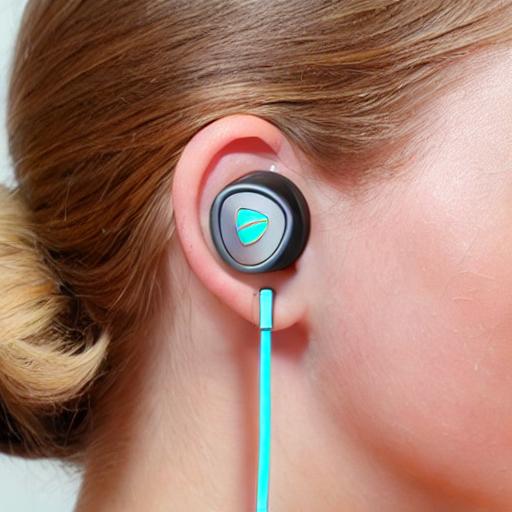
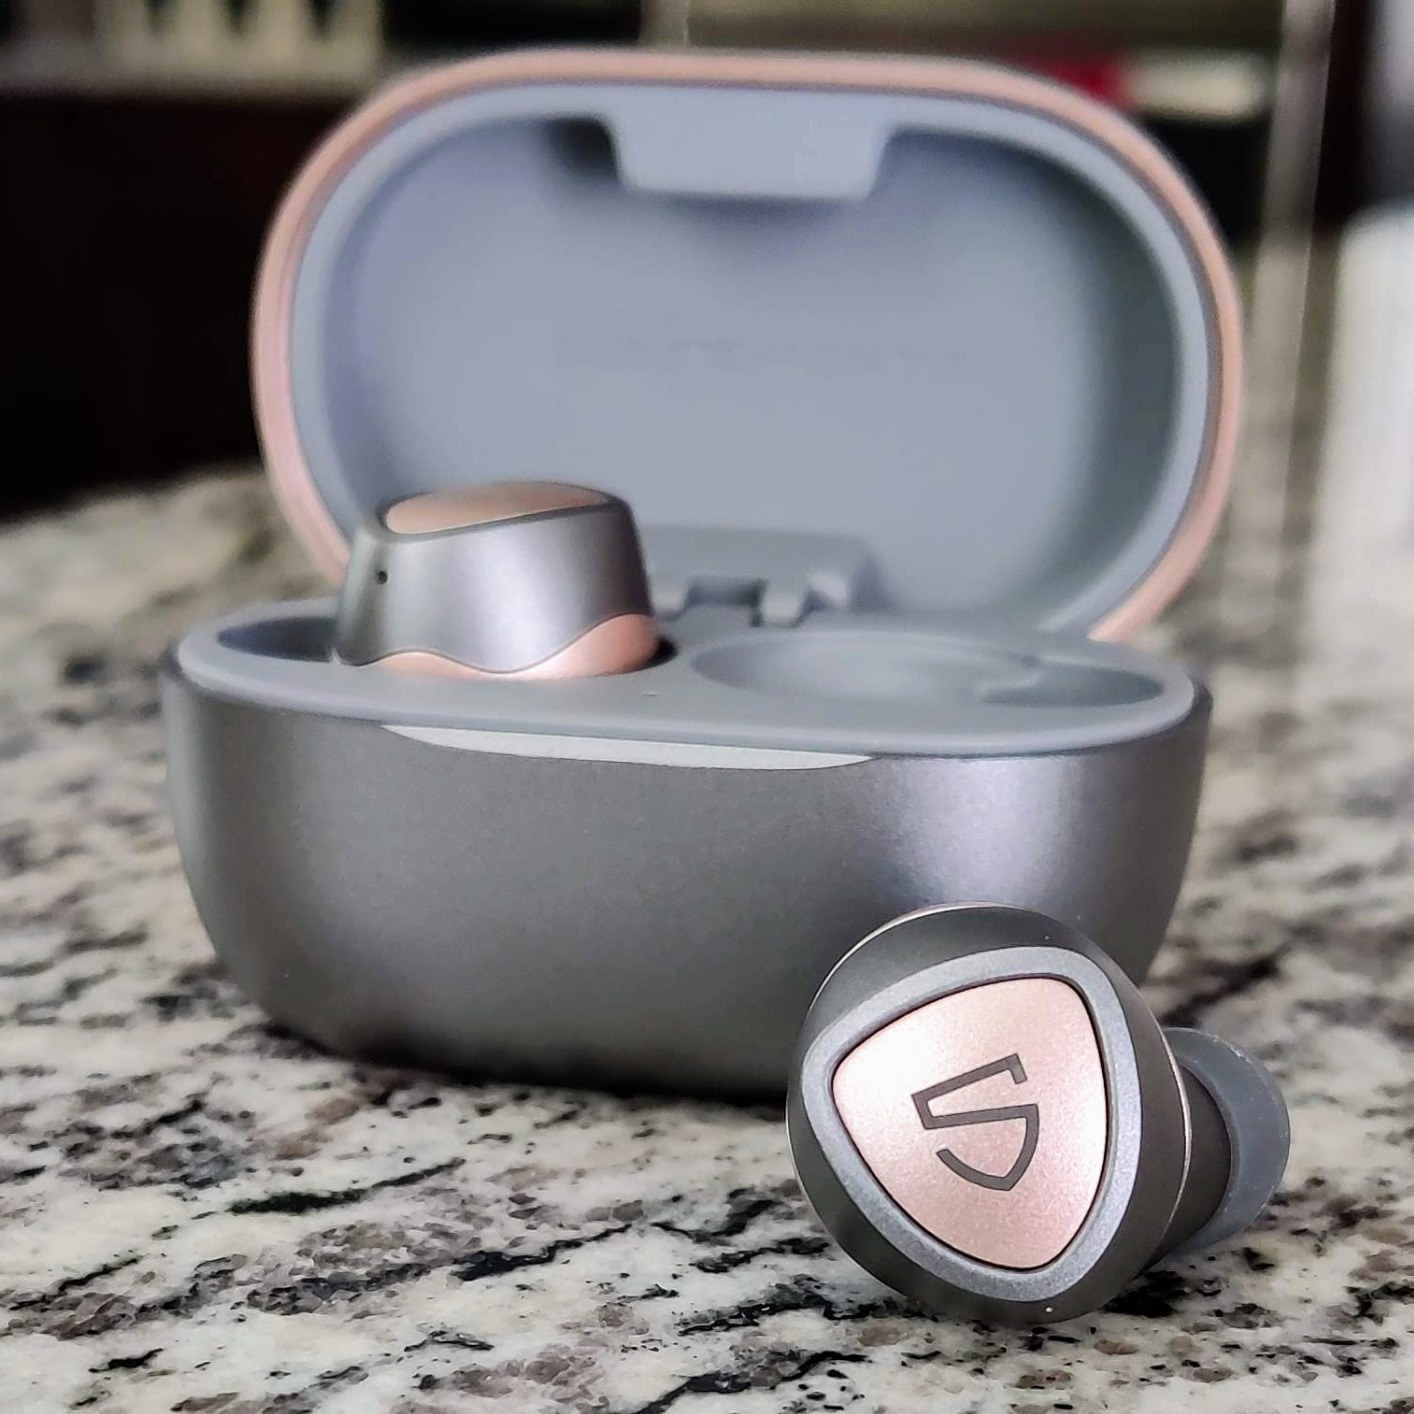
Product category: earbuds
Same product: no